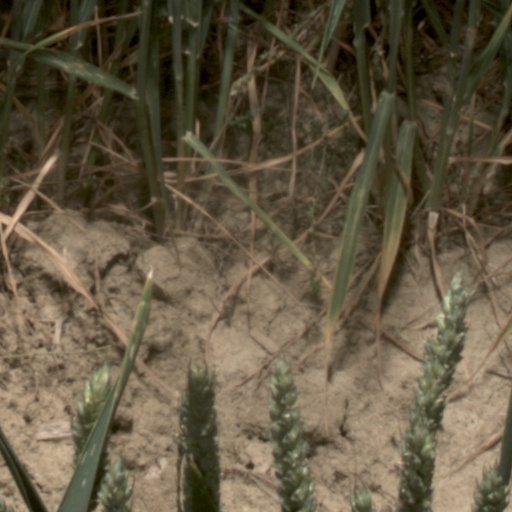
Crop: wheat